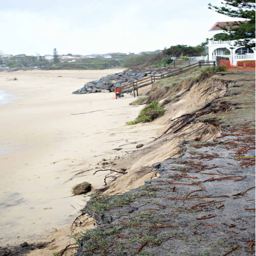
a-metre drop has been carved along a city .